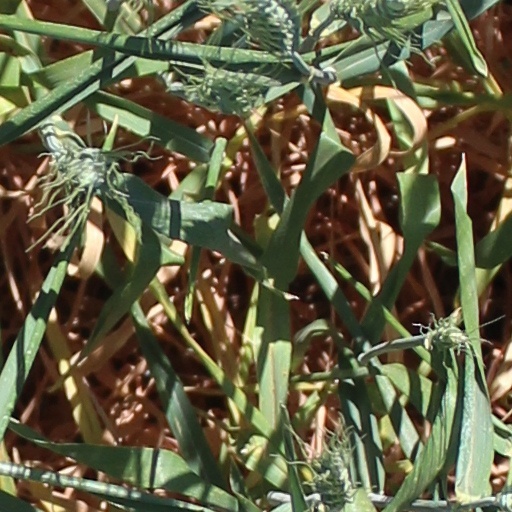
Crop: wheat